List of presidents of Pennsylvania State University

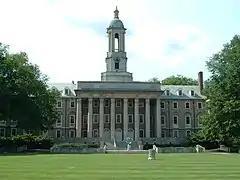
Old Main at Penn State, the administrative center of the university, contains the Office of the President.

The President of the Pennsylvania State University is the chief administrator of the Pennsylvania State University, serving as chief executive officer of the institution and an "ex officio" member of the 32-member Penn State Board of Trustees. Included in the list below are all Presidents of the Pennsylvania State University and its precursor institutions, from the first President Evan Pugh and through the current President, Neeli Bendapudi. There have been 19 Presidents of the Pennsylvania State University, not including three interregnum presidencies during university presidential transitions.